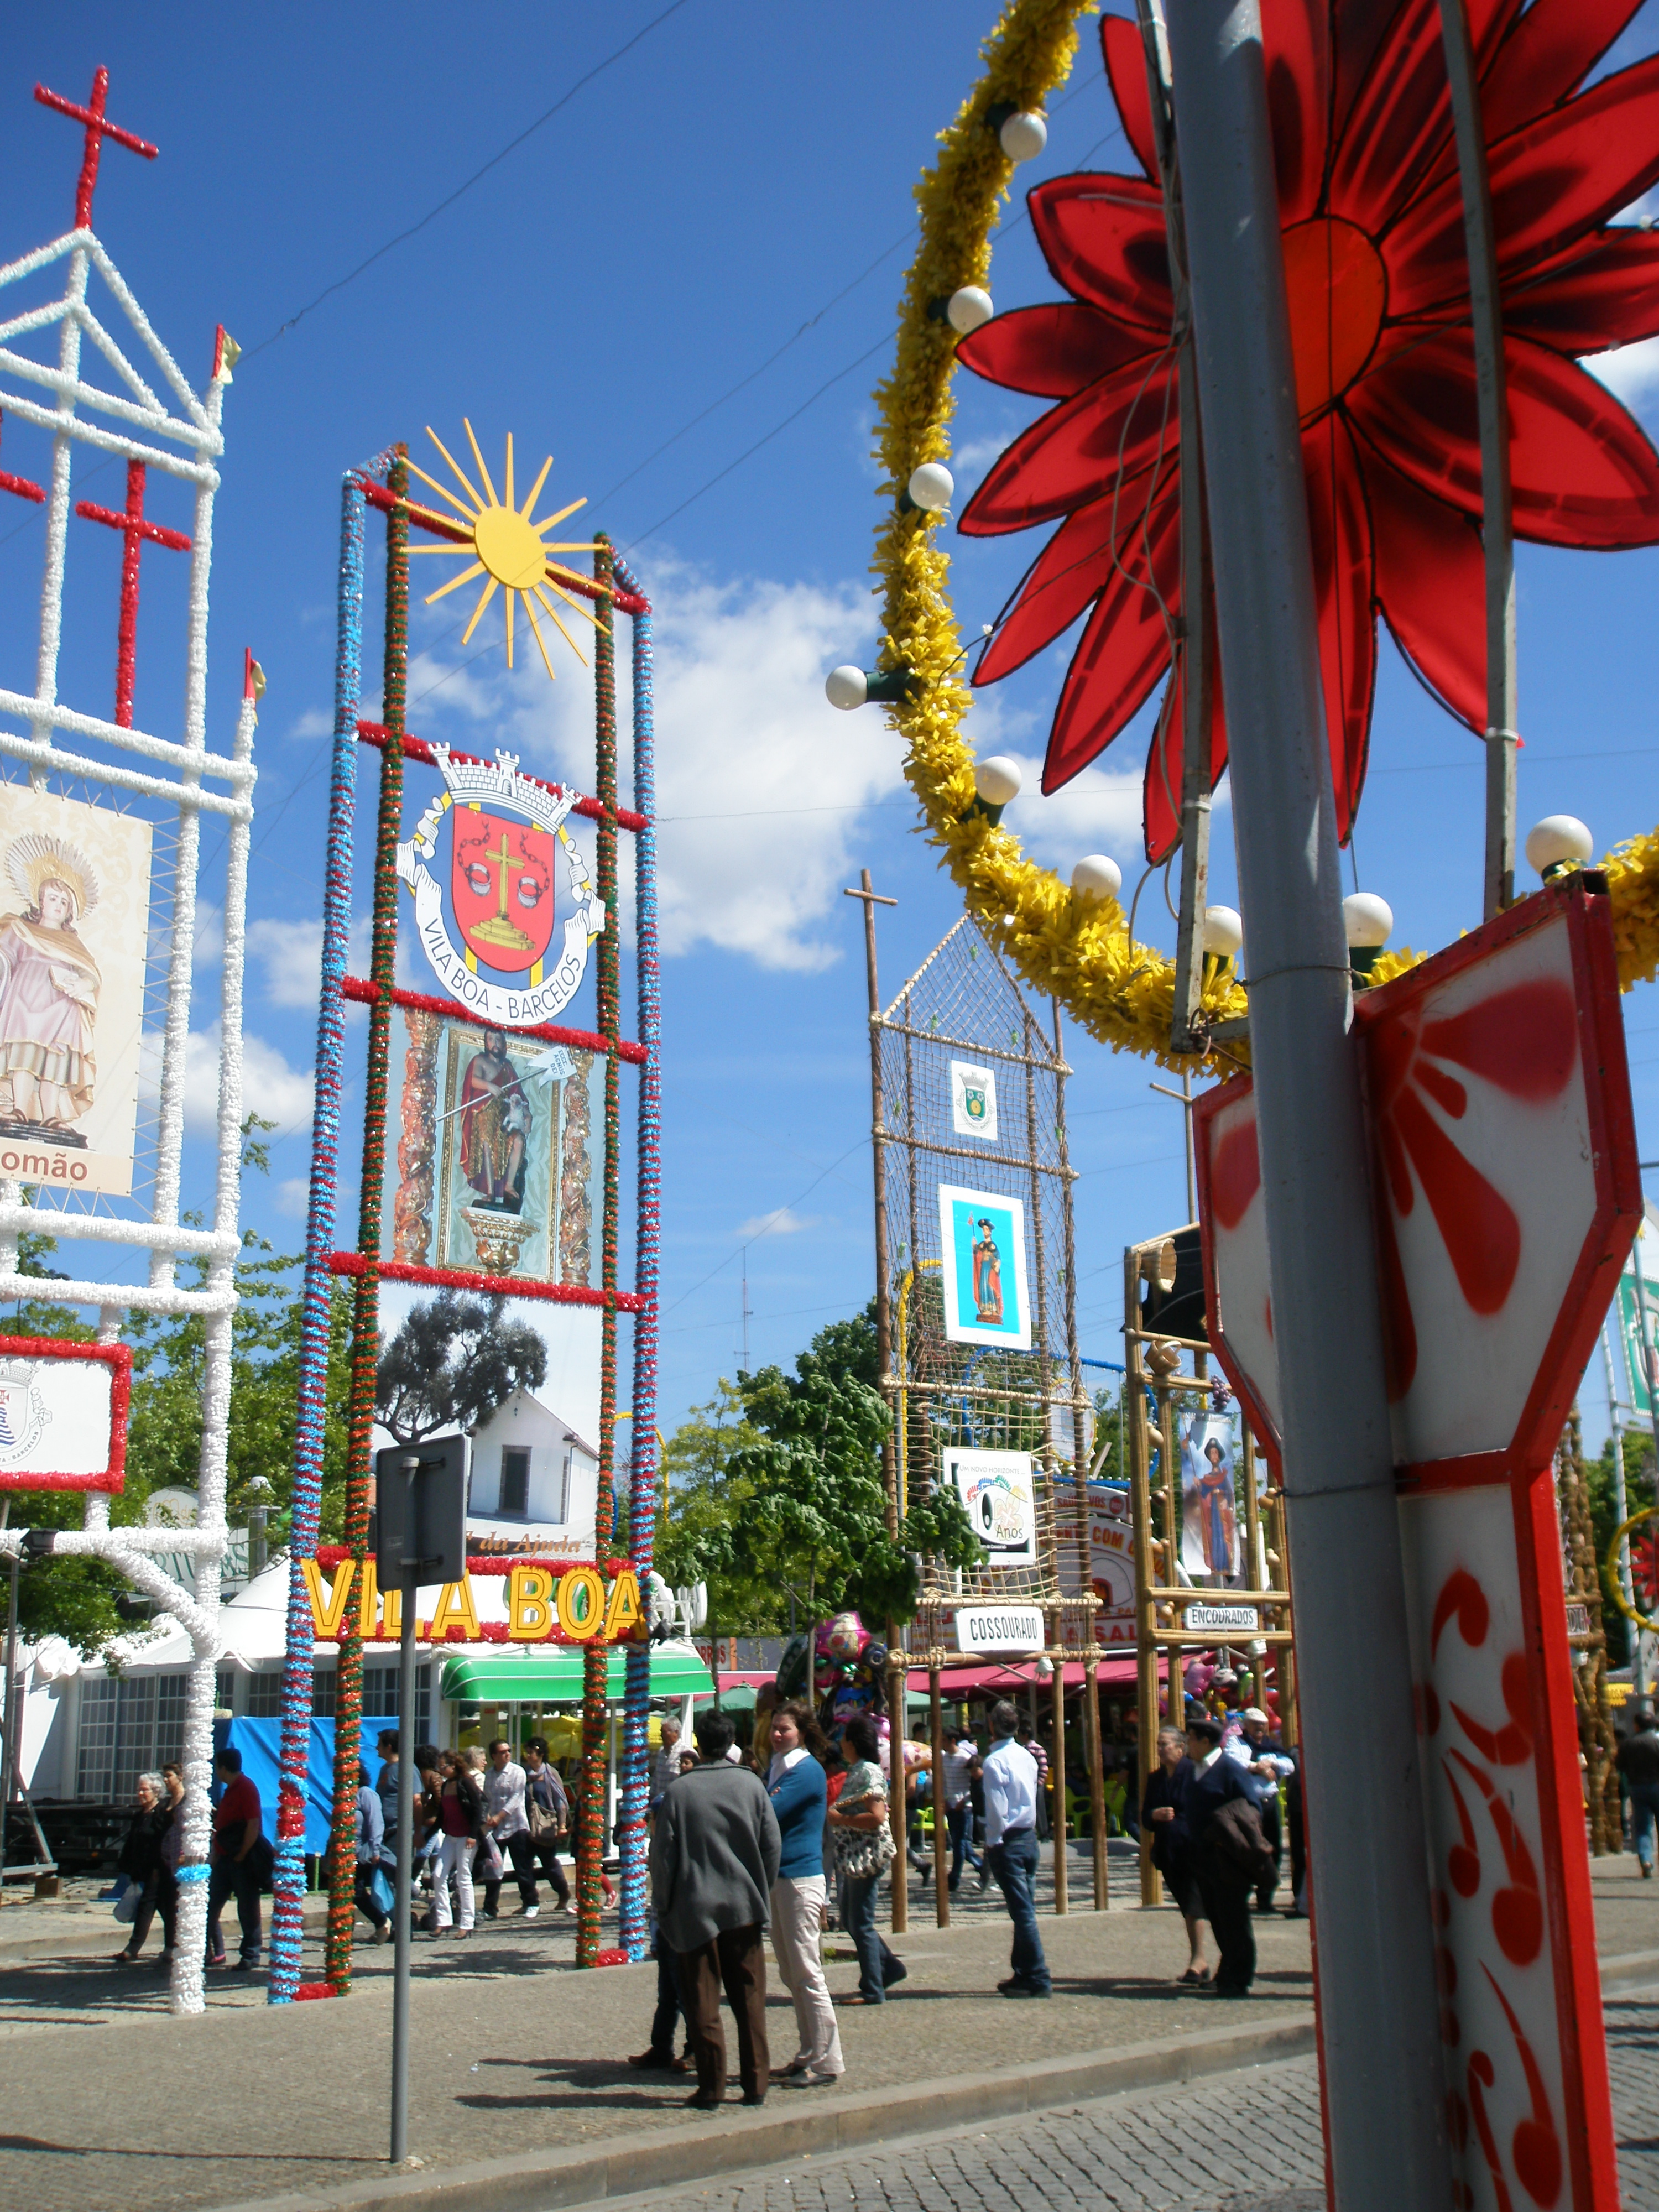
nature, landmark, tourist attraction, city, sky, urban area, fair, street, amusement park, tree, downtown, metropolitan area, recreation, pedestrian, tourism